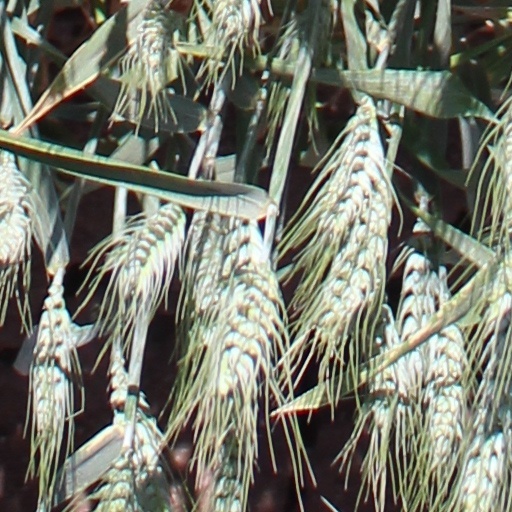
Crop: wheat